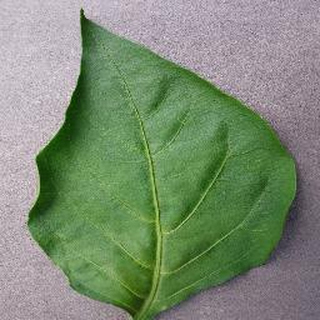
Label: healthy_bell_pepper